Henry Eliot (author)

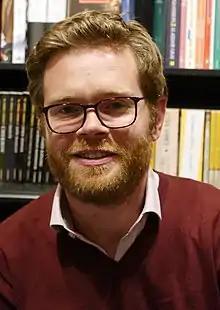
Eliot, Hatchards, London, 2022

Eliot's first book, "Curiocity", grew out of a 2009 six edition map-magazine of the same title. "The Guardian" said that " its delight in trivia is infectious". "The Evening Standard" called it "endlessly fascinating". "The Times Literary Supplement" noted its "fresh flashes of insight".